Scholastic wrestling

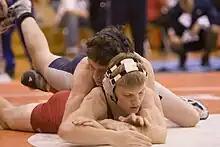
In scholastic wrestling, great emphasis is placed on one wrestler's control of the opponent on the mat, usually by controlling the opponent's legs or torso. When a wrestler maintains restraining power over an opponent, as seen here, he is said to be in a position of advantage.

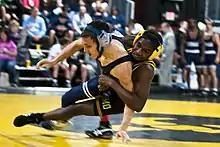
In this photo from the 2012 U.S. Military Duals tournament in Columbia, South Carolina, featuring wrestlers from Pennsylvania, South Carolina, Tennessee, and Virginia, the top wrestler is attempting to break his opponent down to the mat to both keep the bottom wrestler from scoring and to help in scoring points from the top position.

The history of scholastic wrestling in the U.S. is closely related to the development of its college counterpart. In 1905, the Eastern Intercollegiate Wrestling Association held its first tournament, which soon sparked many more wrestling tournaments at both the collegiate and high school levels.